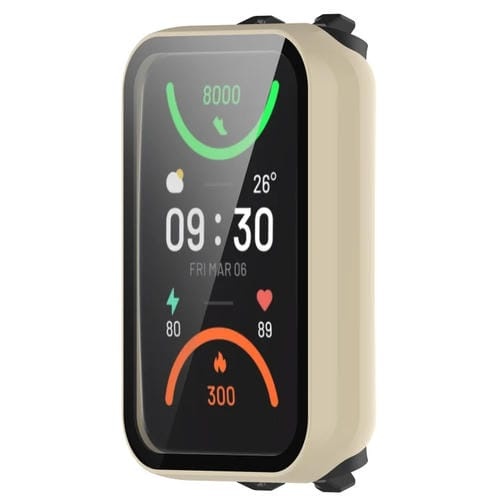
Caja de Reloj para Oppo Band 2 con Película de Vidrio Templado (Blanco Marfil)
1. Material: PC y moldura de una pieza de película frontal de vidrio templado 2. Tecnología inofensiva, materiales ecológicos. 3. Protege eficazmente el equipo de arañazos, suciedad, rasgaduras y desgaste normales. 4. Fácil de instalar y no dañará el reloj. 5. Peso ligero, no aumentará el peso de la muñeca.
Brand: Oppo
Category: Apparel & Accessories > Jewelry > Watch Accessories > Watch Stickers & Decals